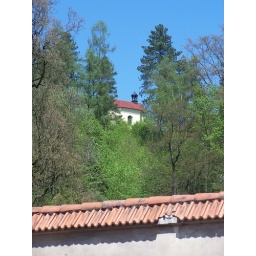
Church in the hill with tile roof in foreground